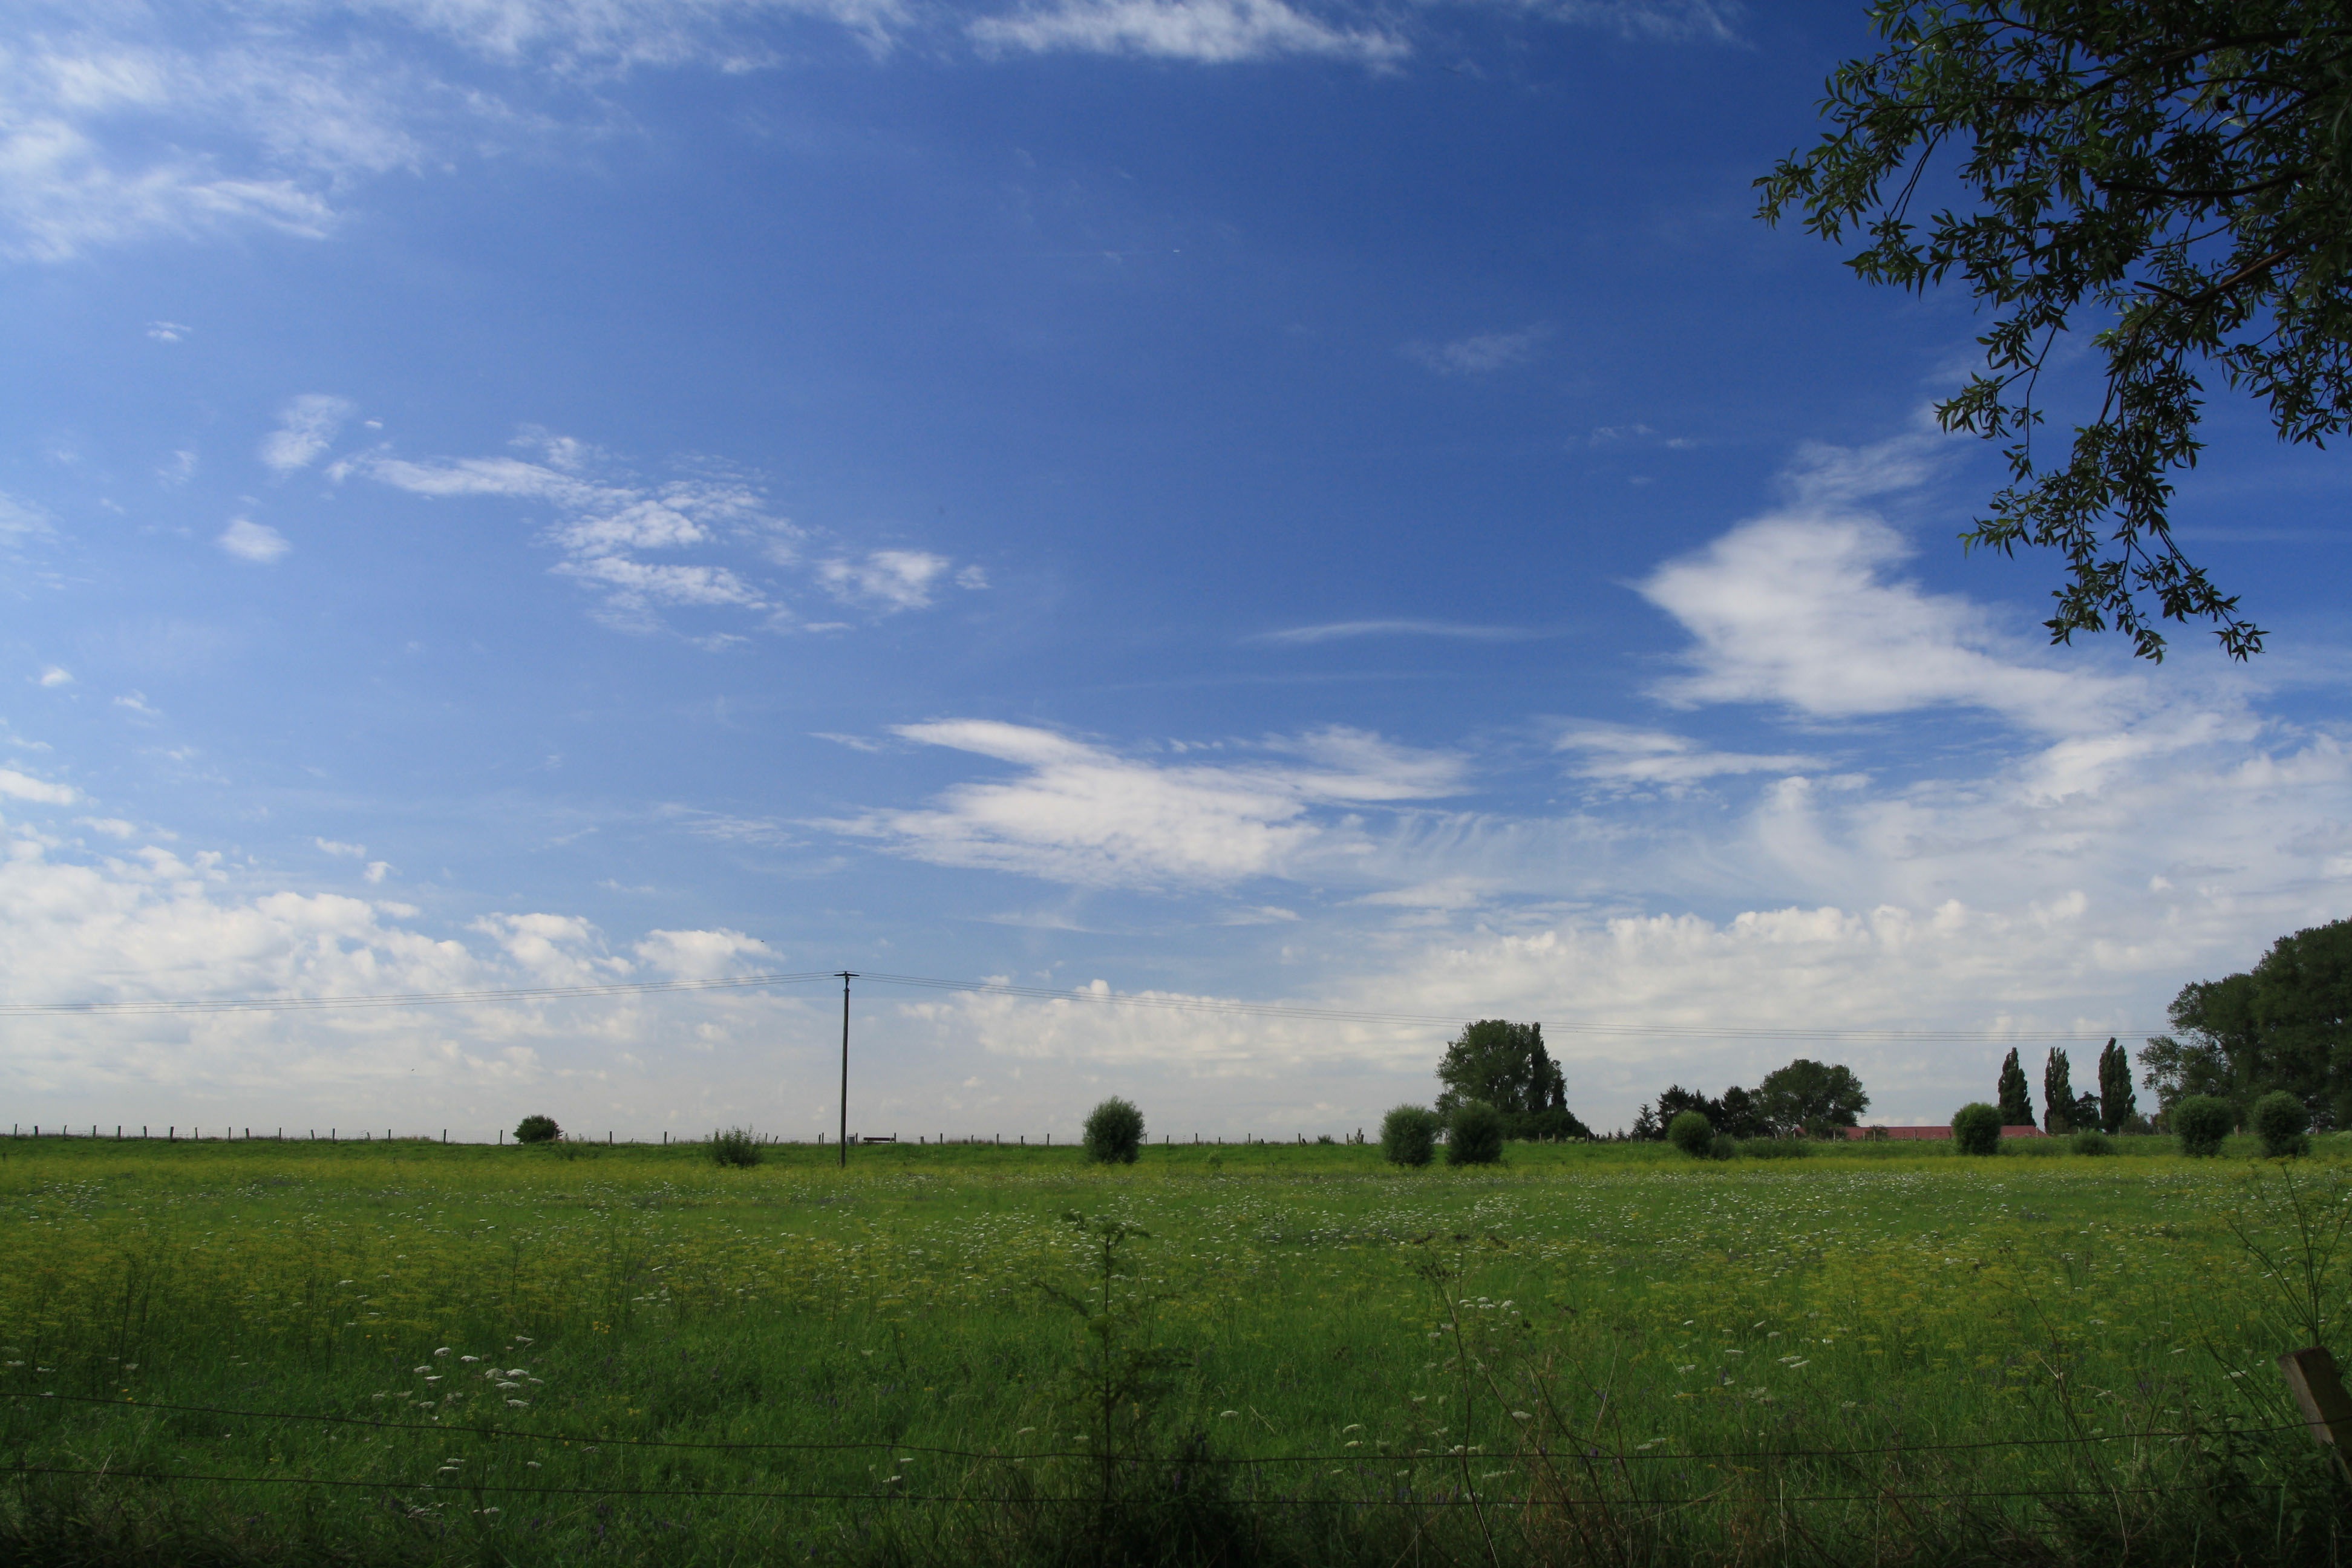
landscape, tree, nature, grass, horizon, cloud, sky, field, farm, meadow, prairie, sunlight, morning, hill, pasture, blue, agriculture, plain, grassland, habitat, ecosystem, flower meadow, rural area, natural environment, atmospheric phenomenon, grass family